Haplogroup R1a

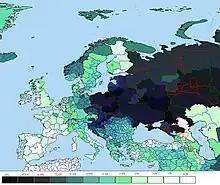
Map showing frequency of R1a haplogroup in Europe

Haplogroup R1a (R-M420), is a human Y-chromosome DNA haplogroup which is distributed in a large region in Eurasia, extending from Scandinavia and Central Europe to Central Asia, southern Siberia and South Asia.